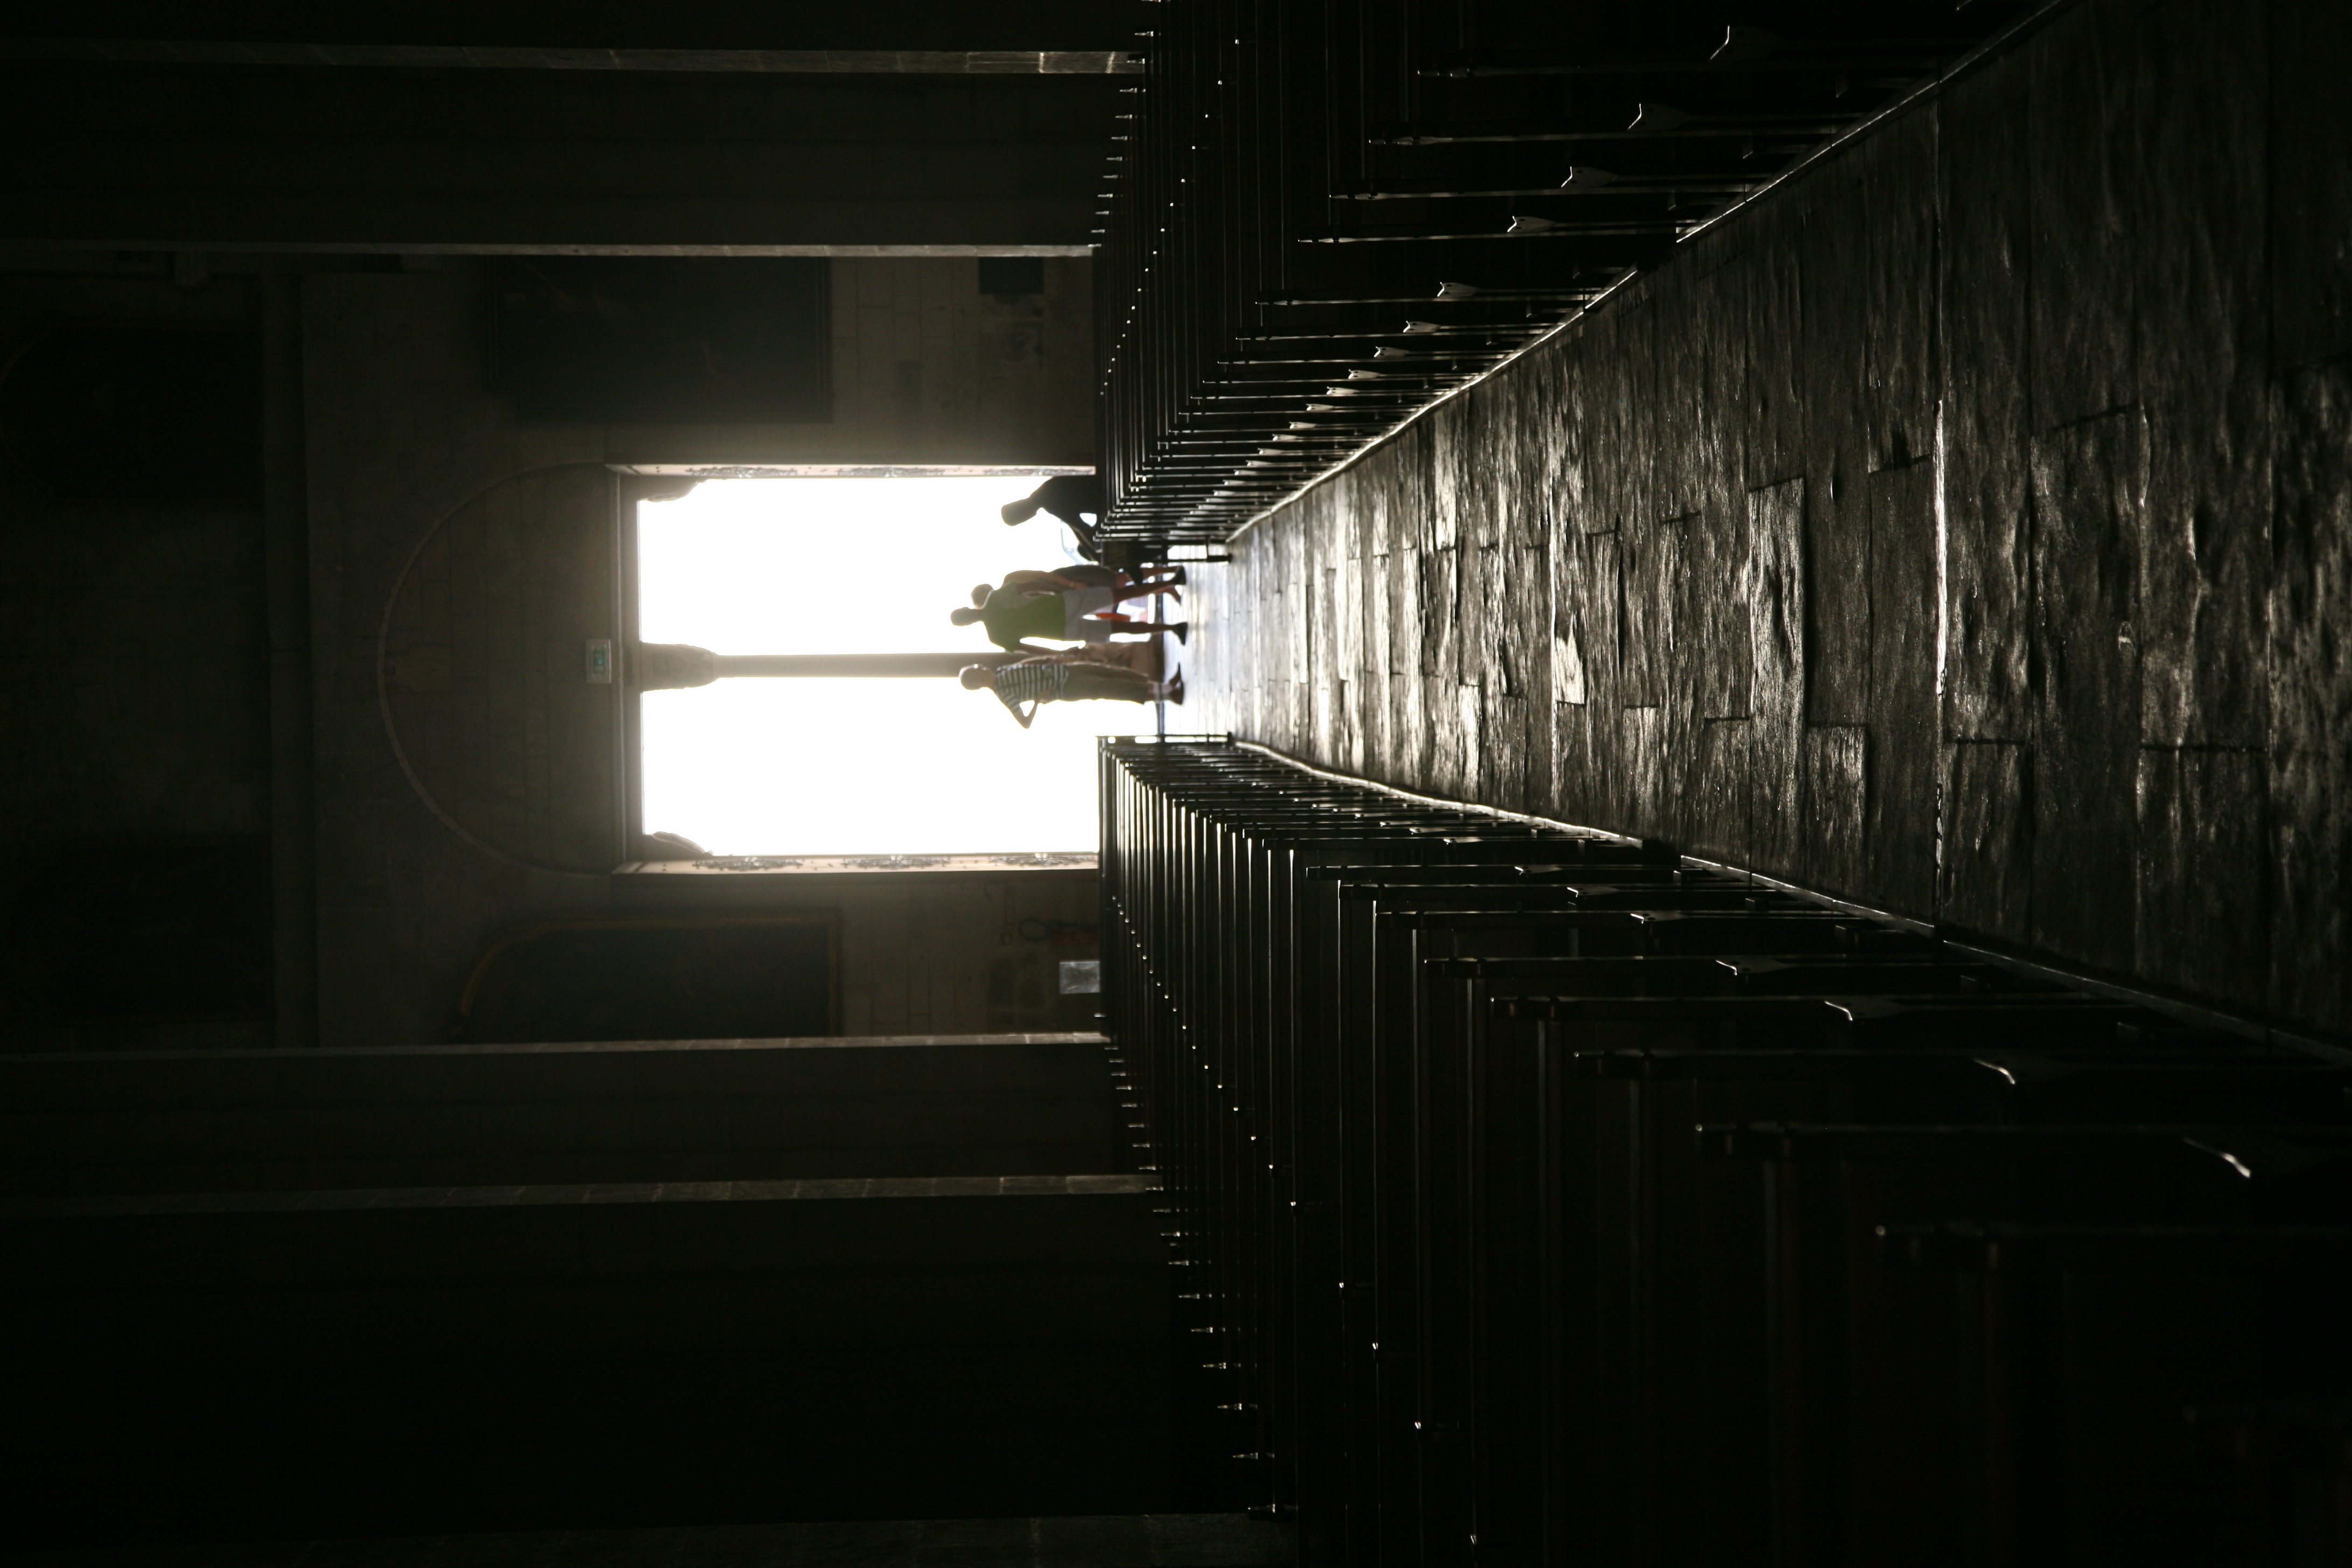
light, architecture, night, sunlight, france, shadow, darkness, church, cathedral, black, monochrome, lighting, temple, symmetry, statues, provence, iglesia, nave, romancatholic, arles, kathedrale, portal, nef, kirchenschiff, bouchesdurhone, sttrophime, romanesquearchitecture, artroman, saintetrophime, saintpeter, saintjohntheevangelist